Crescenta Valley flood (1933 and 1934)

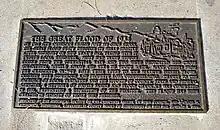
A picture of a commemorative plaque at site of former American Legion hall where 12 people were killed in during the flood. The memorial can be found in the present unincorporated community frequently referred to La Crescenta-Montrose, California.

Around midnight on December 31 (1933), the earthen dams above the Crescenta Valley collapsed, sending millions of tons of mud and debris into the neighborhoods below. The mudslides that began in the mountains above La Cañada and La Crescenta carved a path of destruction all the way to the Verdugo Wash and beyond.